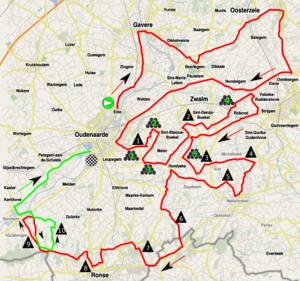
La 12ᵉ édition du Tour des Flandres féminin a lieu le 5 avril 2015. C'est la troisième épreuve de la Coupe du monde. L'épreuve est remportée par l'Italienne Elisa Longo Borghini.